Al Ahly SC

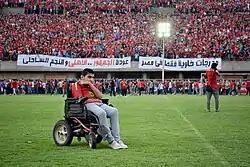
Al Ahly fans supporting the team in Mokhtar El-Tetsh Stadium

Al Ahly also won their second Egyptian Super Cup in July 2005 by defeating Enppi 1–0. At the end of 2005, the club clinched the CAF Champions League for the fourth time in their history after defeating Étoile du Sahel 3–0 in the final in Cairo. The first leg was played on 29 October at the Stade Olympique de Sousse, Tunisia, and ended 0–0. The second leg was played on 12 November at the Cairo Military Academy Stadium in the presence of 30,000 spectators, due to renovations at Cairo International Stadium in preparation for hosting the 2006 African Nations Cup. Al-Ahly won 3–0, with goals scored by Mohamed Aboutrika, Osama Hosni, and Mohammed Barakat.